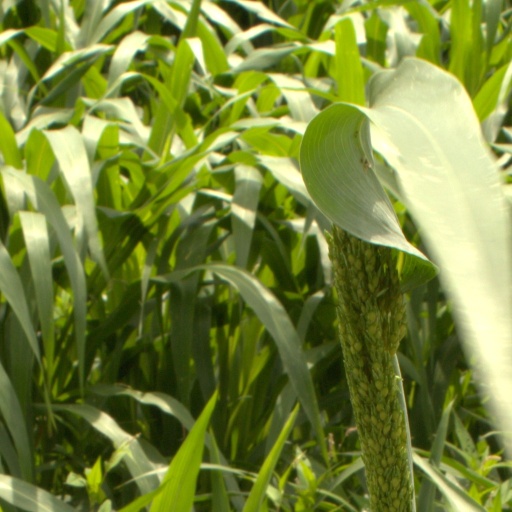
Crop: sorghum